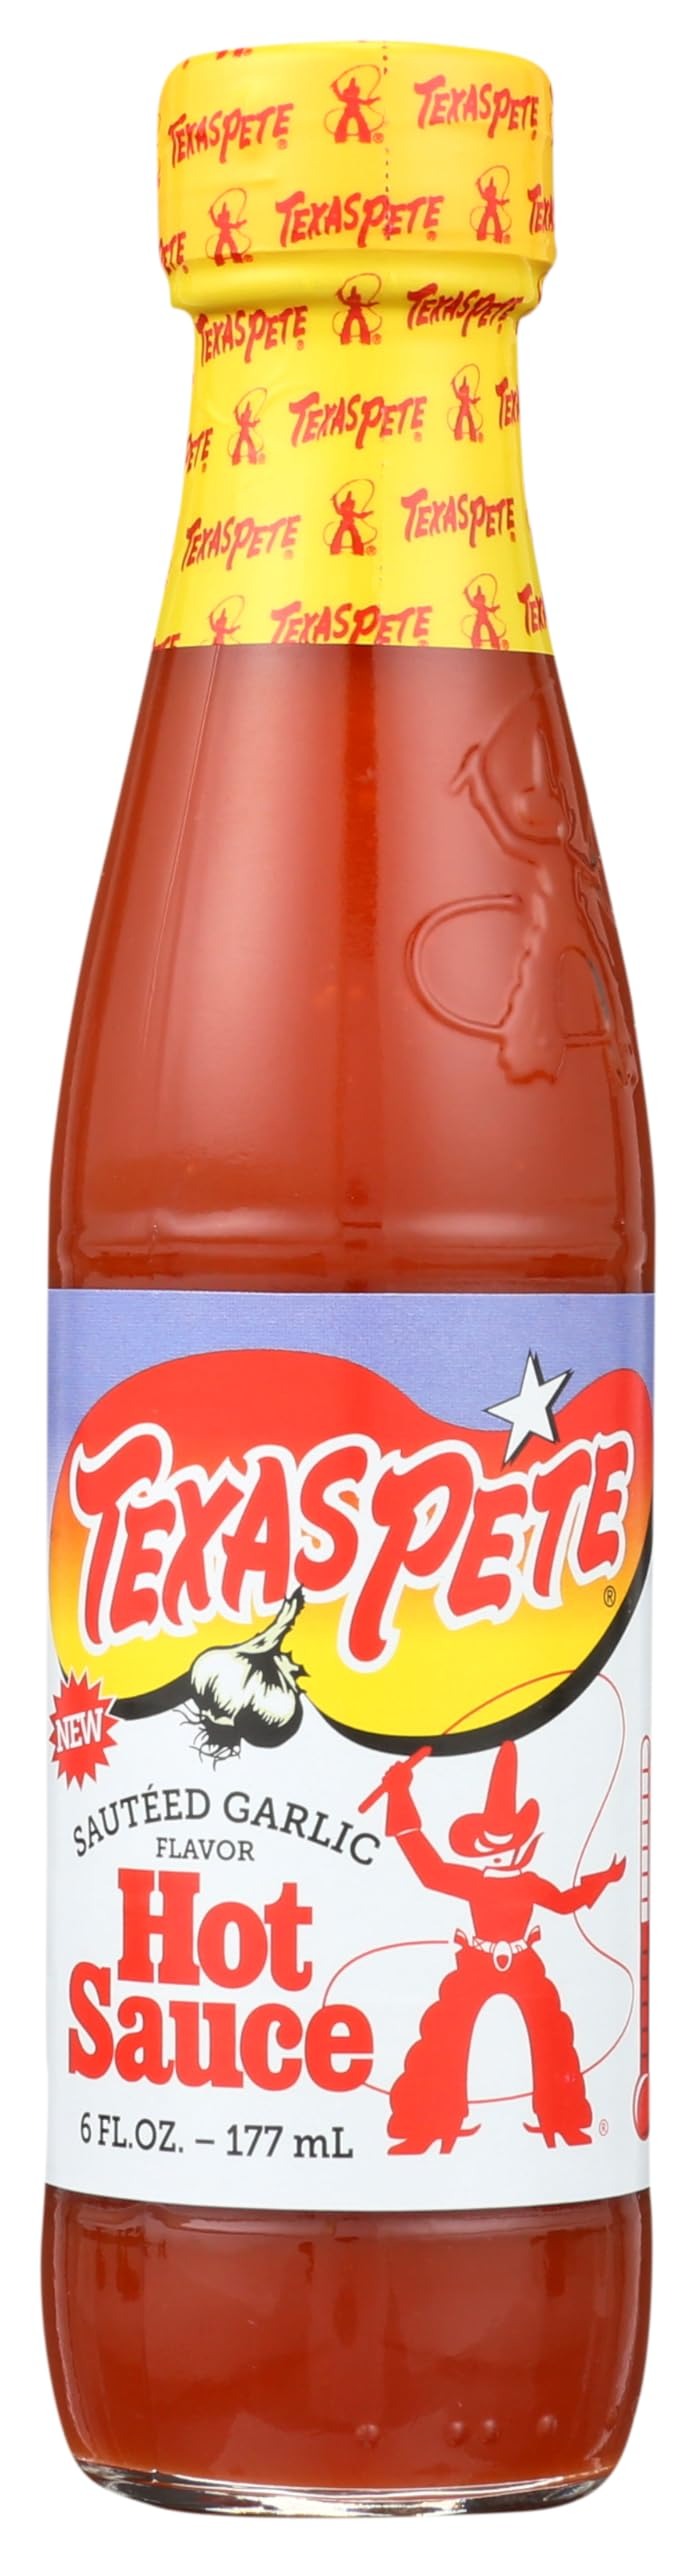
Item Name: Texas Pete Garlic Hot Sauce - 6 oz
Bullet Point 1: Product Type:Grocery
Bullet Point 2: Item Package Dimension:25.907 cm L X7.366 cm W X5.334 cm H X
Bullet Point 3: Item Package Weight:0.6 lbs
Bullet Point 4: Item Package Quantity:1
Product Description: Certified gluten free. gfco.org. Since 1929. texaspete.com. For more recipe ideas visit texaspete.com. Product of the U.S.A.
Value: 6.0
Unit: Fl Oz

Price: 5.235